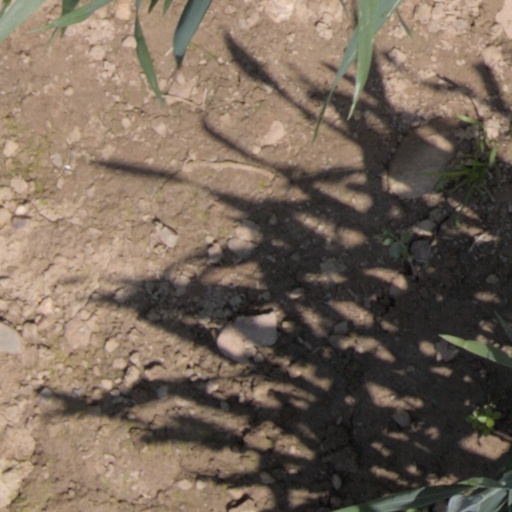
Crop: wheat